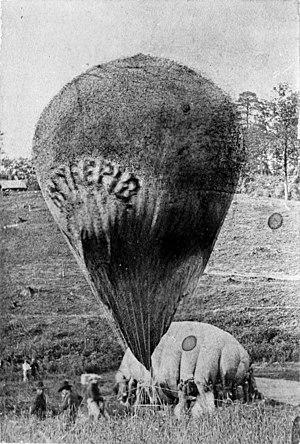
l’Intrepid gonflé à partir du Constitution. 日本語: インターピッド号、セブンパインズの戦いを観測するためにコンスティチューションのガスも使って充填しているところ.
Pendant la Guerre de Sécession, l'Union Army Balloon Corps est une branche de l'Armée de l'Union, créée grâce à Thaddeus S. C. Lowe. Le Corps est organisé comme une opération civile, qui emploie un groupe d'aéronautes et sept aérostats spécialement construits pour les besoins de l'Union en matière de reconnaissance aérienne.